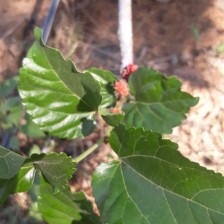
Variety: ChiangMai60